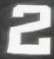
Number: 2